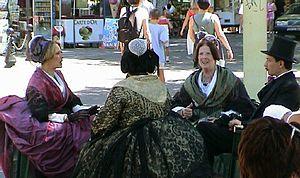
Le costume d'Arles est avec le costume provençal comtadin l'une des deux grandes variantes du costume provençal. Appelé aussi arlèse, son port a été relancé par Frédéric Mistral à la fin du XIXᵉ siècle comme l'un des signes de l'identité culturelle de la Provence. Encore utilisé le dimanche jusqu'au début du XXᵉ siècle, son usage courant a progressivement disparu au cours de la première moitié du XXᵉ siècle. Actuellement, il n'est porté qu'épisodiquement, par des groupes folkloriques ou lors de manifestations volontaristes de l'identité locale.
Arles est une commune du département des Bouches-du-Rhône, en région Provence-Alpes-Côte d'Azur. Il s'agit de la plus grande commune de France métropolitaine avec quelque 75 893 hectares. La ville est traversée par le Rhône et se trouve entre Nîmes et Marseille.